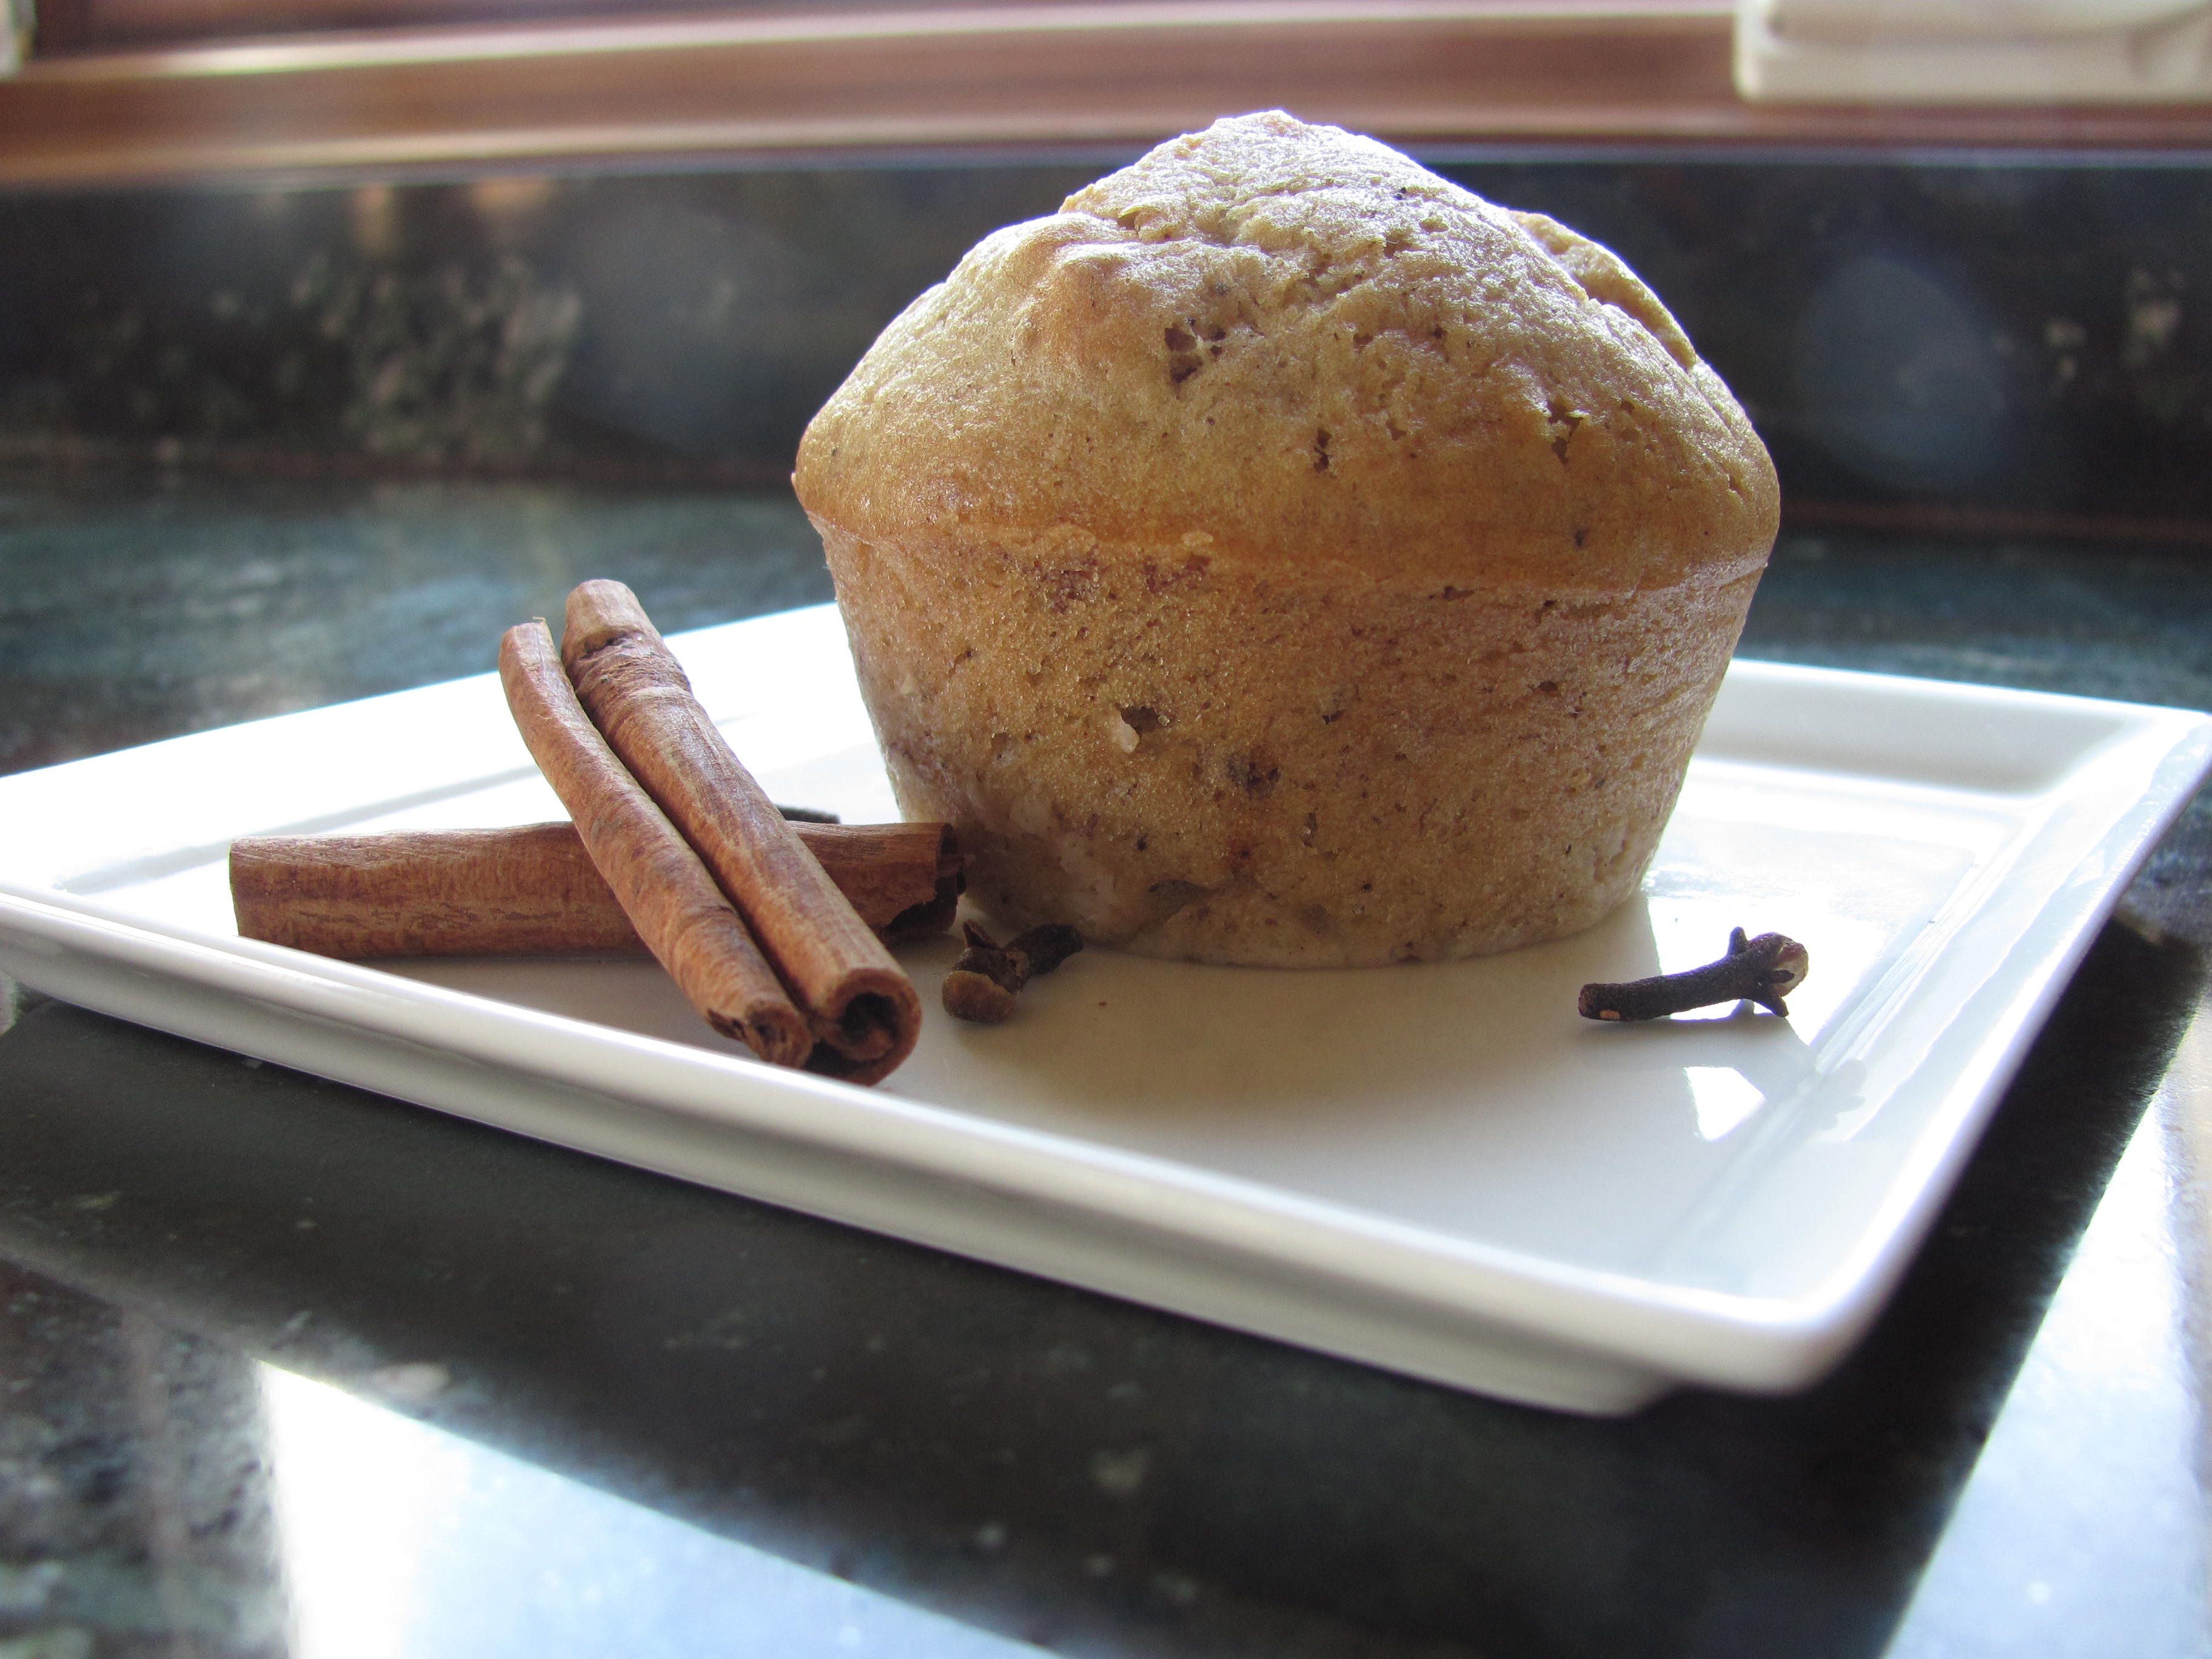
sweet, decoration, dish, meal, food, produce, breakfast, baking, dessert, bread, baked, cinnamon, muffin, coconut, nutrition, baked goods, flavor